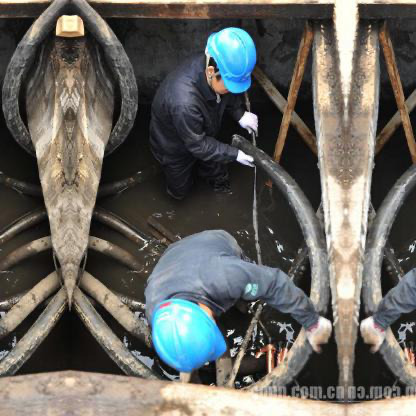
Objects in the image:
label: helmet
label: helmet